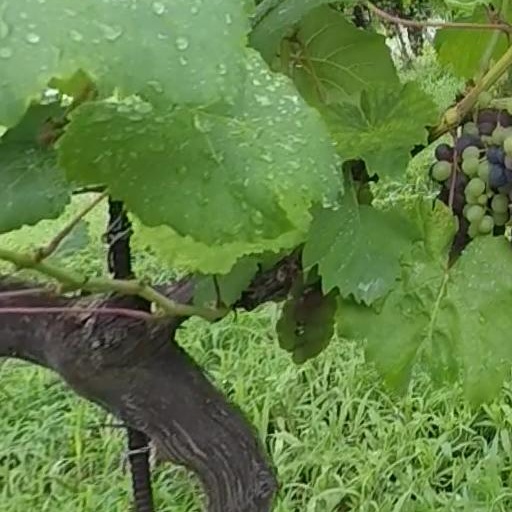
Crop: grape